Henry Tucker of The Grove

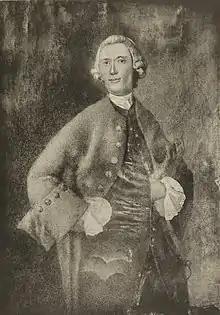
"Col. Henry Tucker", by Joseph Blackburn

Colonel Henry Tucker (1713–1787), generally known as "Henry Tucker of The Grove" (in reference to his estate in Southampton Parish), was a prominent Bermudian merchant, politician and Militia officer, and was the co-conspirator with Benjamin Franklin of the 14 August 1775, theft of a hundred barrels of gunpowder from a magazine in St. George's for supply to the rebel army during the American War of Independence.